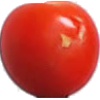
Label: Tomato Cherry Red 1